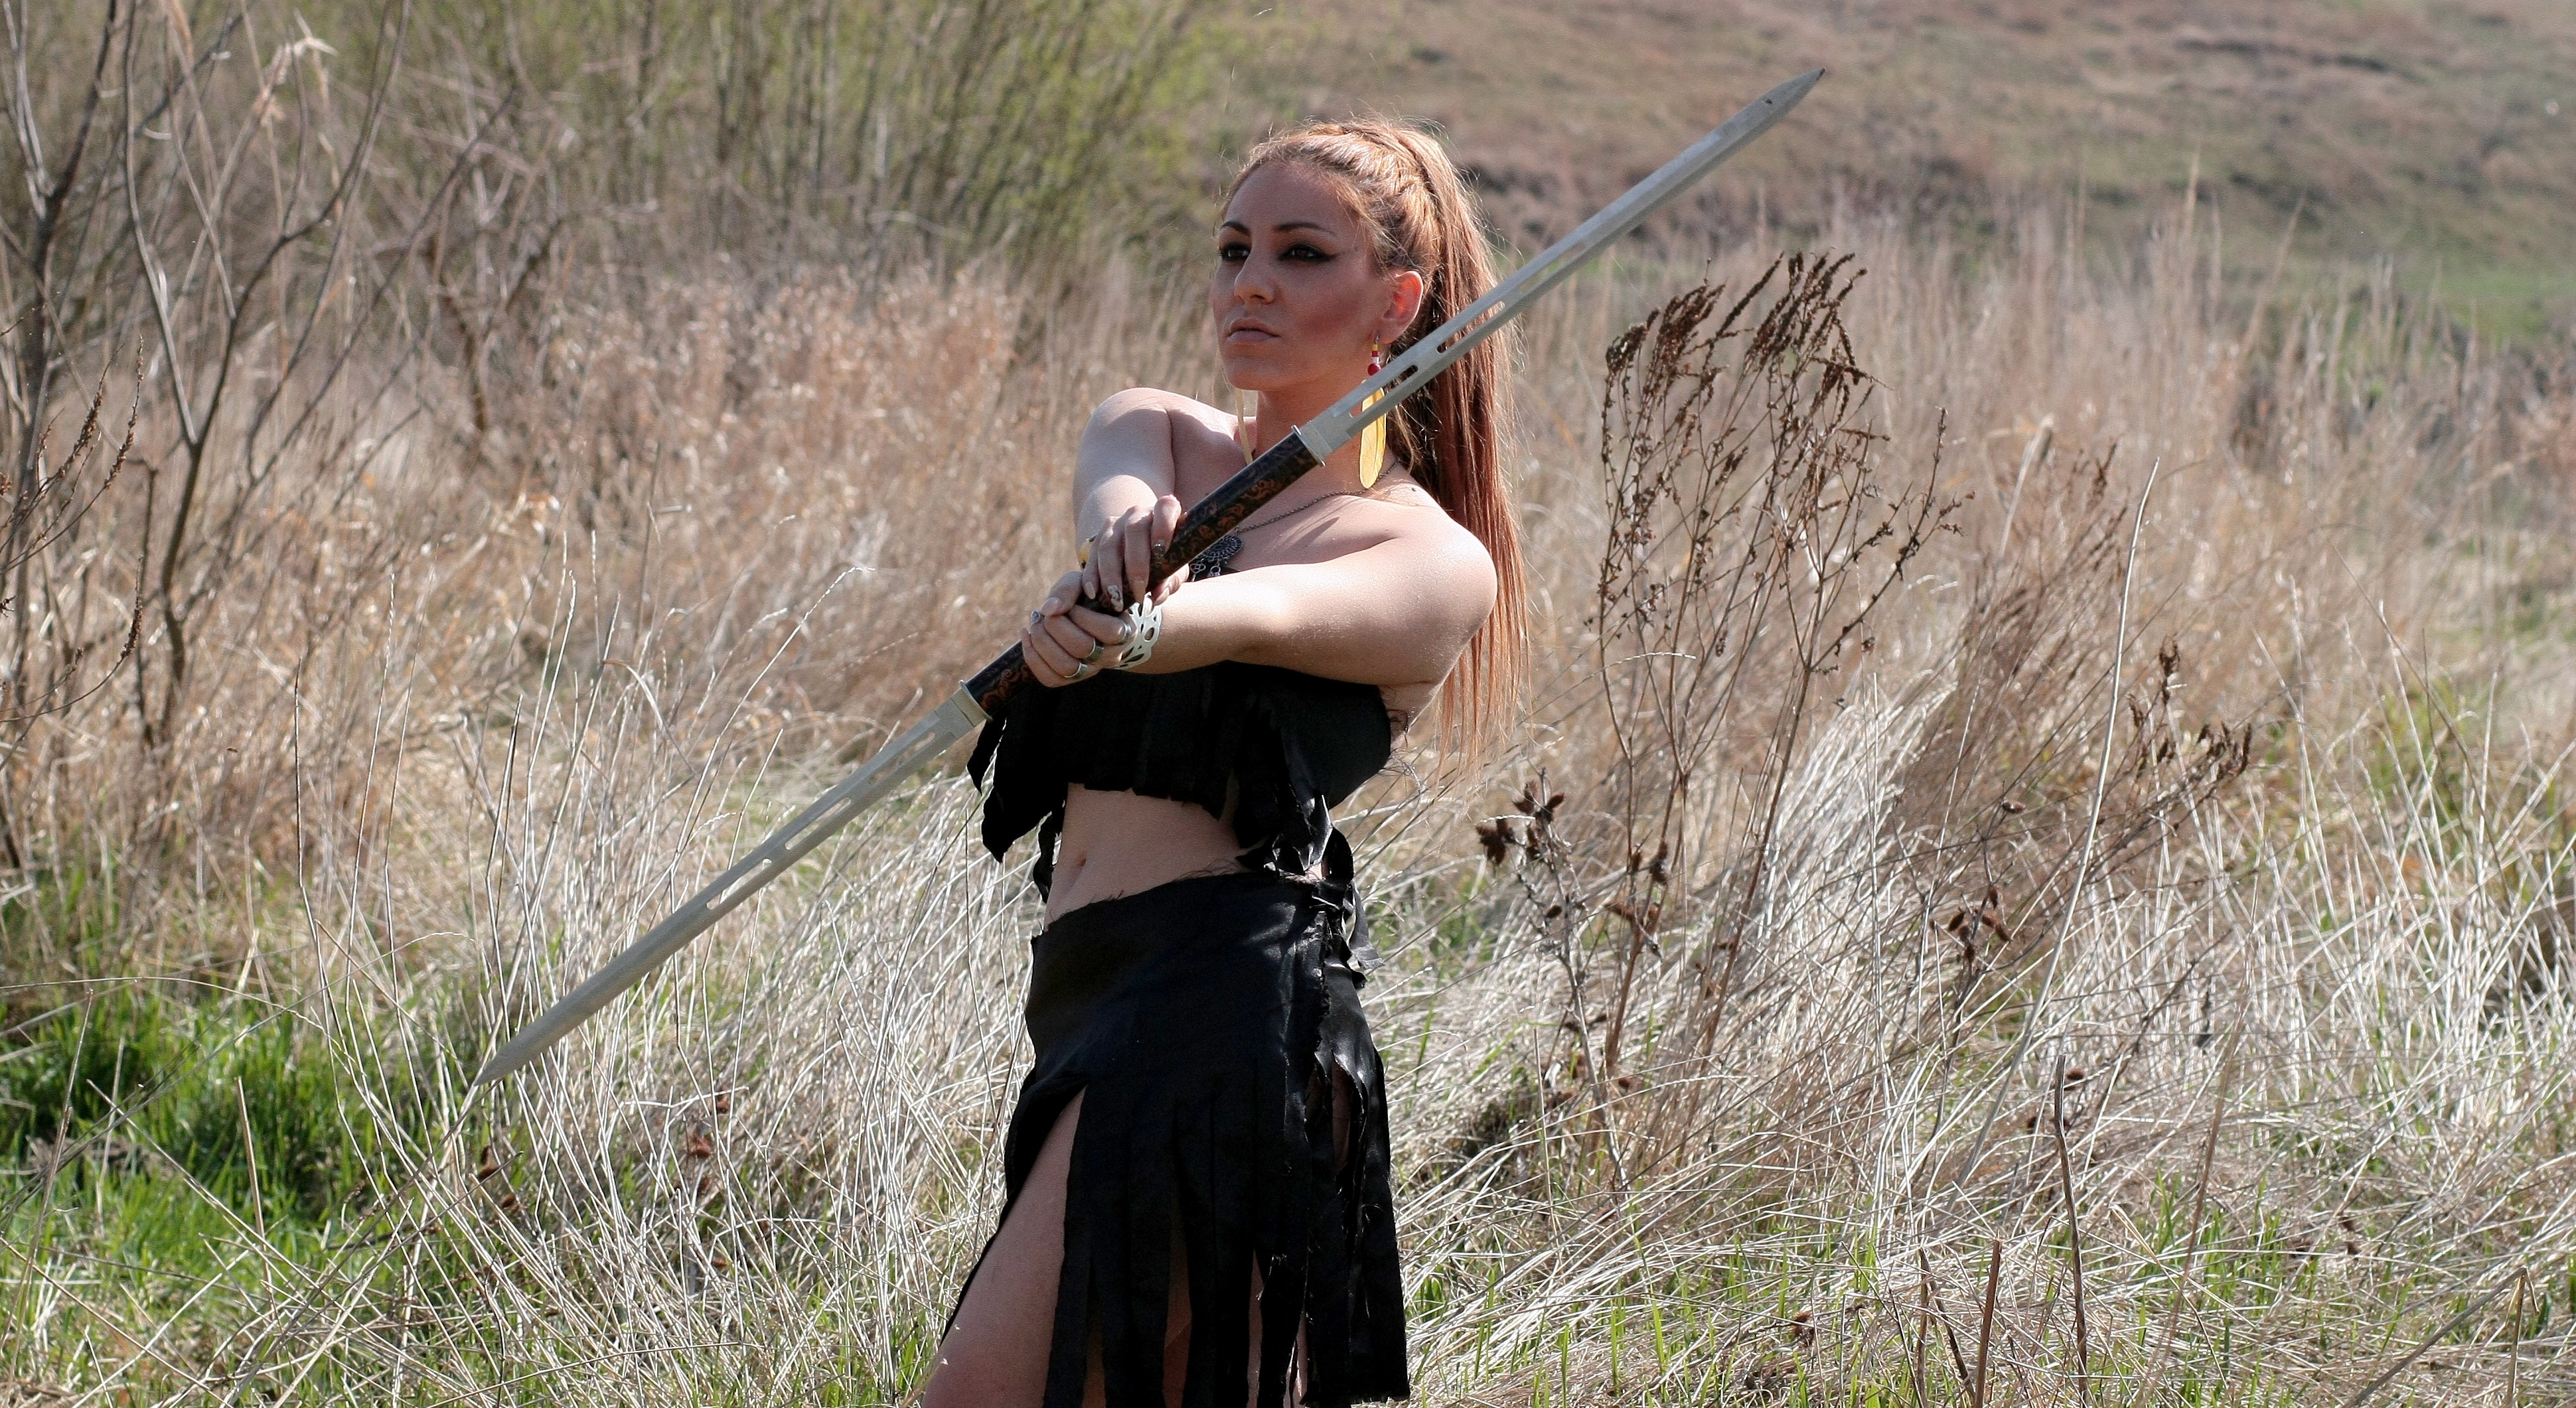
girl, woman, wild, blonde, weapon, sword, beauty, warrior